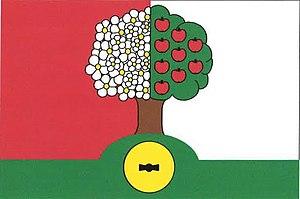
Jablonná est une commune du district de Příbram, dans la région de Bohême-Centrale, en République tchèque. Sa population s'élevait à 396 habitants en 2020.